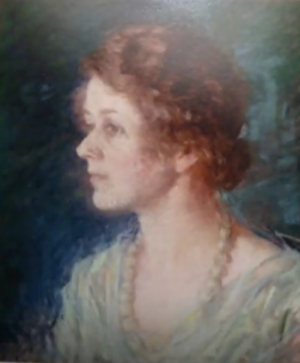
Gertrude des Clayes est une artiste d'origine écossaise qui vivait en Angleterre et à Québec. Des Clayes est surtout connue comme portraitiste.